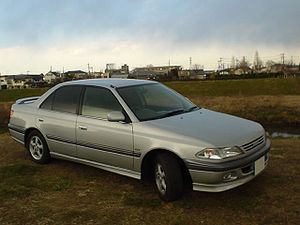
Sedan (bil)
1996 Toyota Carina 1600GT er en typisk sedan.
Sedan betegner en biltype med konventionelt, lukket karosseri med to eller fire sidedøre og A-, B- og C-stolper som bærer taget. En sedan har desuden bagagerum med låg som er adskilt fra kupéen, ikke tophængslede døre m/vindue. Denne biltype er registreret til fire, fem eller seks personer. Enkelte sedaner kan have bagsæder der kan lægges ned så lange objekter, som ellers ikke kan være i bagagerummet, kan føres ind i kupéen fra åbningen bagtil.